Georgia–Poland relations

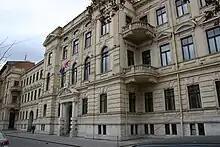
Supreme Court of Georgia designed by Aleksander Szymkiewicz

Poles made great contributions in the fields of architecture, geography, arts, botany and zoology in Georgia. In the 1840s, Pole established a botanical garden in Sukhumi. Great contributions to the botany and zoology of Georgia were made by Ludwik Młokosiewicz, a Pole, who initially came to Lagodekhi in 1853 to do his compulsory military service in the Russian Army, but eventually stayed permanently. Młokosiewicz discovered various species of plants and animals on Georgian soil, and founded the Lagodekhi Protected Areas. He invented a method to eradicate malaria in Georgia, which earned him widespread respect among the Georgian people. Młokosiewicz also expanded the knowledge of Georgian fauna and flora in Poland by maintaining contacts with museums and institutions in Warsaw, to which he sent Georgian botanical and zoological specimens, as well as through scientific publications.